Solanum lycocarpum

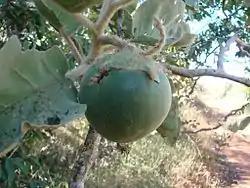
Fruit

The wolf apple plant is a flowering shrub or small tree with round open crown, ranging in height from . The large leaves are long, simple but deeply lobed, tough, and covered in a soft grey-white fuzz, in alternate disposition.